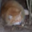
Label: cat